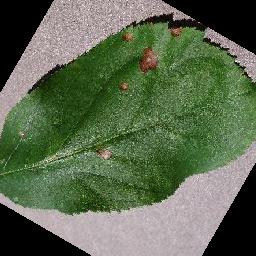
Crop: apple
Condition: black_rot